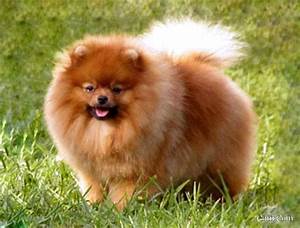
Label: dog